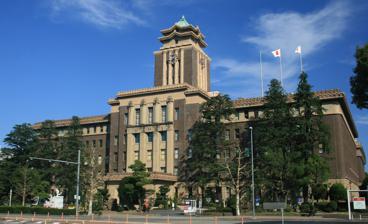
Building: Nagoya City Hall
Country: Japan
Year built: 1933
Nagoya City Hall Room for honoured guests Nagoya City Hall ( 名古屋市役所 , Nagoya Shiyakusho ) is the city hall of the city of Nagoya , Japan . It is designed in the Imperial Crown style , a fusion Japanese and modern style. It survived the bombings of World War II and is registered as a Tangible Cultural Property of Japan . It is located close to the Aichi Prefectural Government Office . History The present main building was built on September 6, 1933. Japan 1934 stamped photo postcard showing the municipal office of Nagoya Location 1-1, Sannomaru 3-chome, Naka-ku , Nagoya, Japan ( Postal code 460-8508). External links Official website Media related to Nagoya City Hall at Wikimedia Commons Authority control databases International VIAF National Japan Geographic Structurae 35°10′53.21″N 136°54′22.92″E / 35.1814472°N 136.9063667°E / 35.1814472; 136.9063667 This article about a Japanese building- or structure-related topic is a stub . You can help Wikipedia by expanding it . v t e